Weybridge

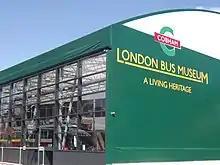
London Bus Museum

Brooklands also played a key role in the development of the British aeronautical industry. In 1907, the aviation pioneer, A. V. Roe, performed the first flight by a British-built aeroplane at the circuit shortly after it opened in 1907. By 1912, several flying schools had been established at Brooklands and the Vickers company began manufacturing aircraft in 1915. The Sopwith Camel was among several aircraft developed at Brooklands during the First World War.